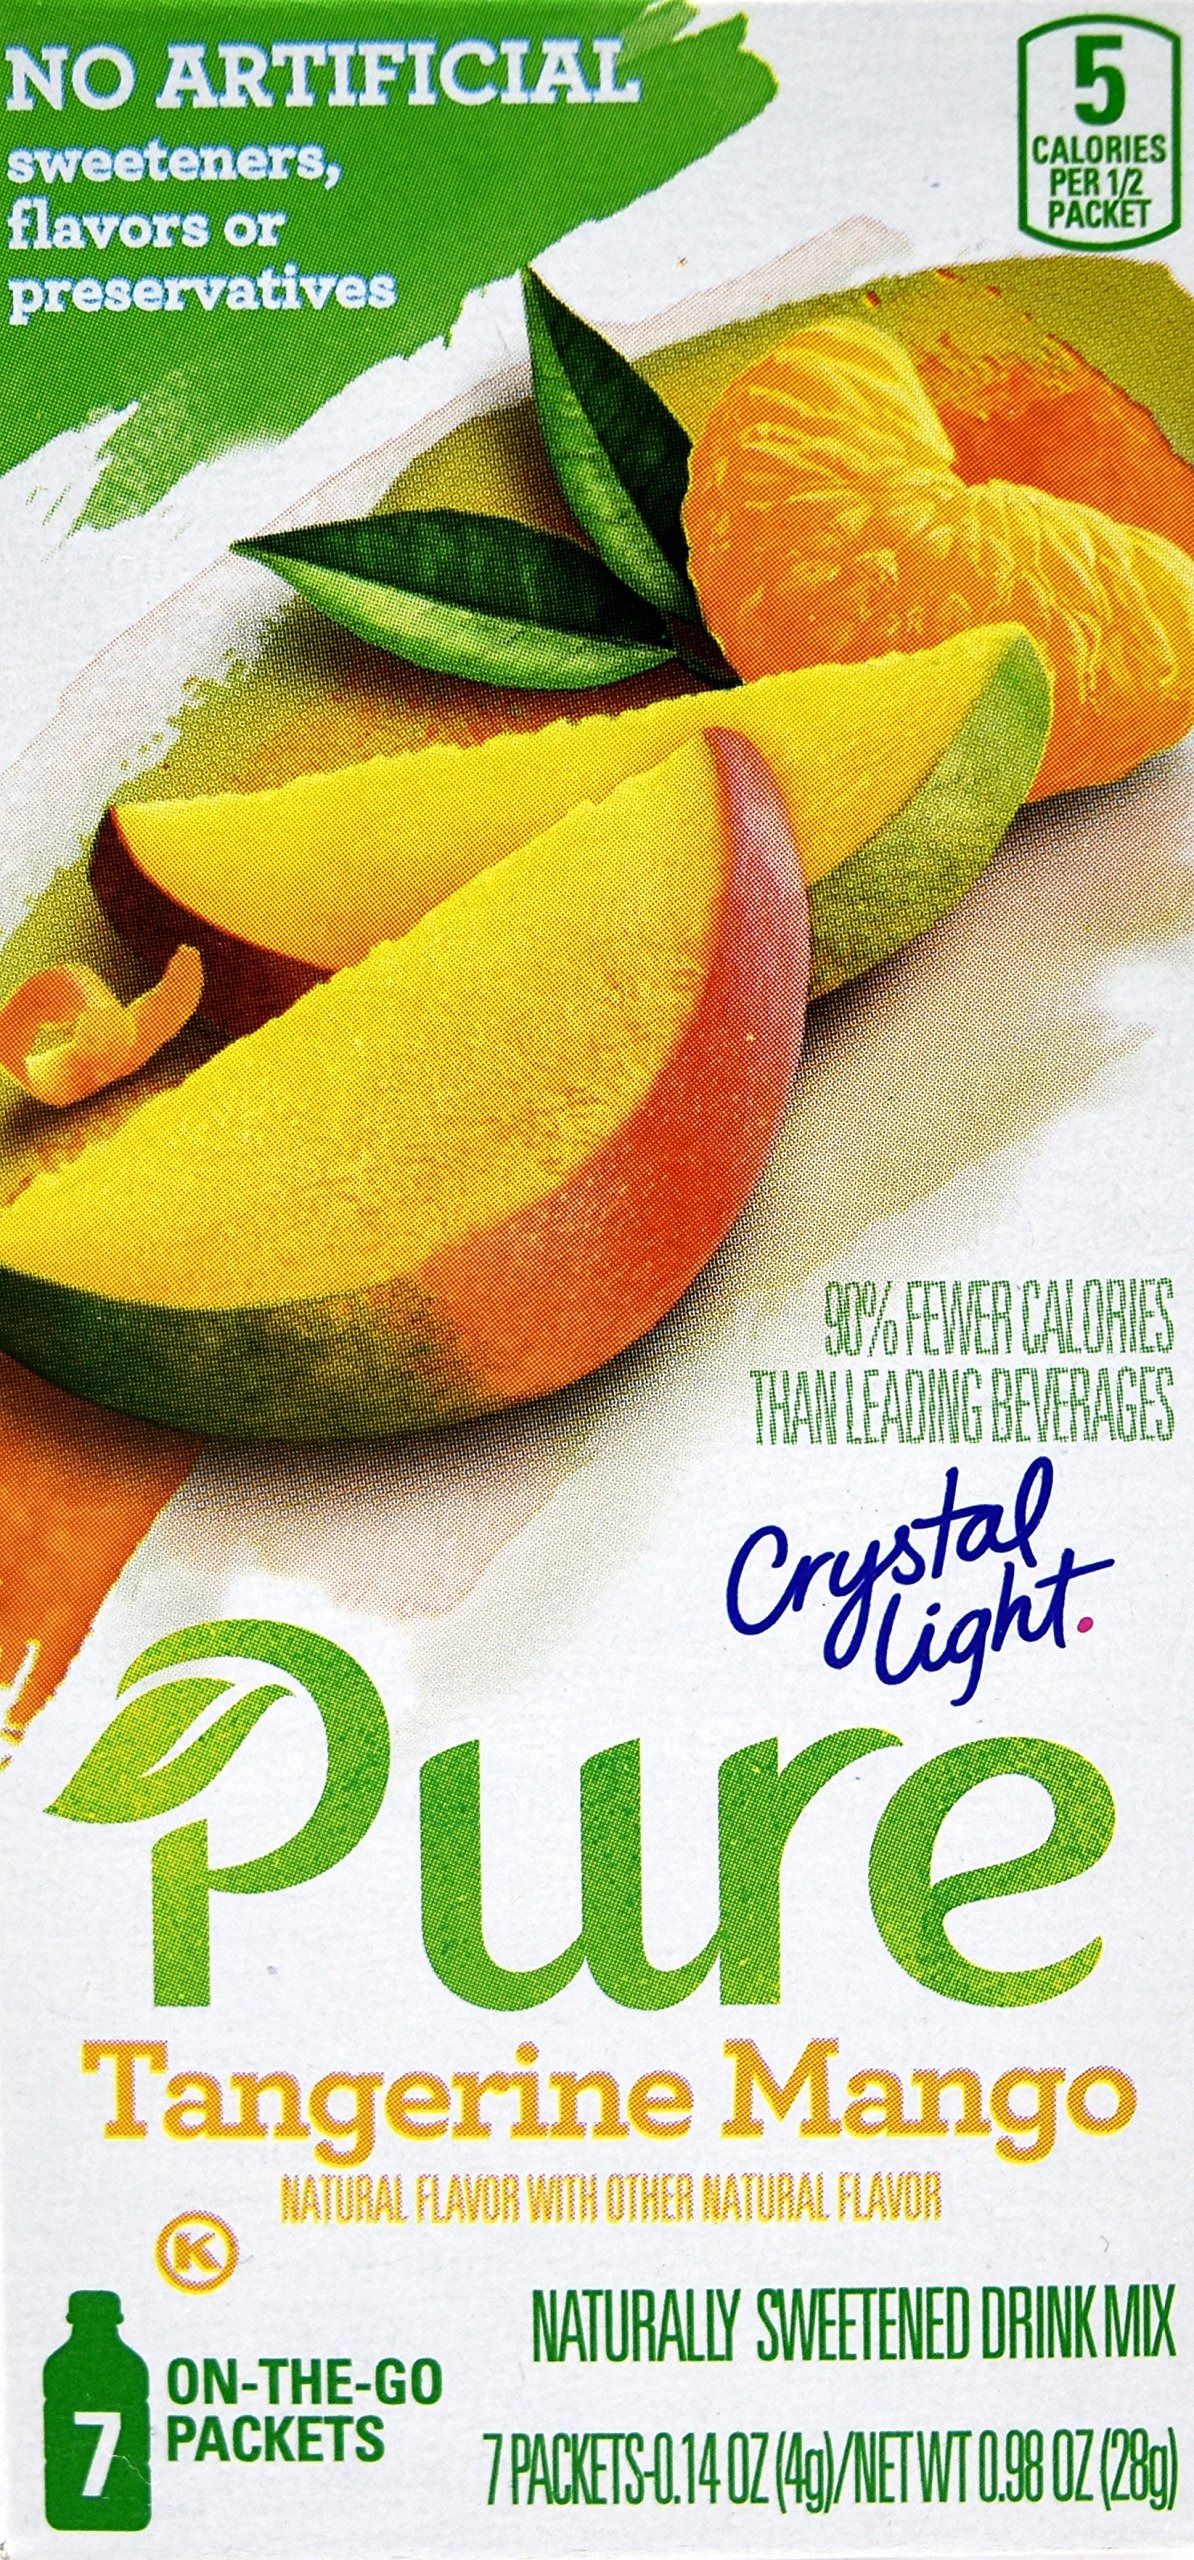
Item Name: Crystal Light Pure Tangerine Mango On-The-Go Powdered Drink Mix, 7 CT
Value: 3.0
Unit: Count

Price: 5.15